Question: Please indicate a possible affordance area of eat_hot_dog that can be used for eating
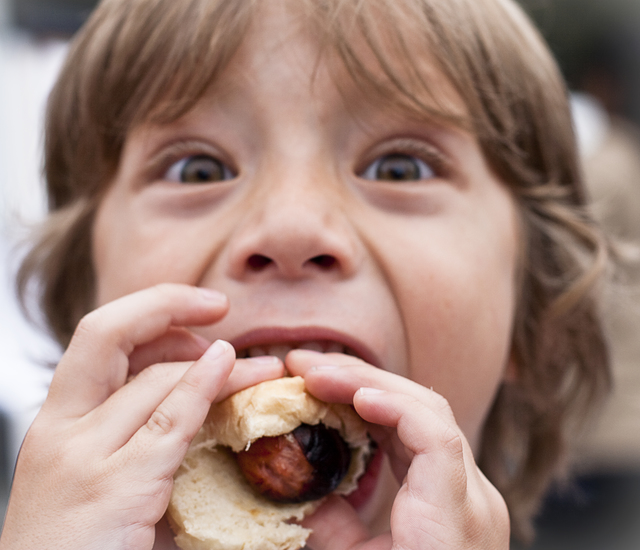
Answer: [163.374, 370.113, 367.039, 548.966]